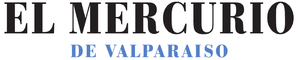
Le logo du journal chilien El Mercurio de Valparaíso Español: El logotipo del decano de la prensa hispanohablante, El Mercurio de Valparaíso